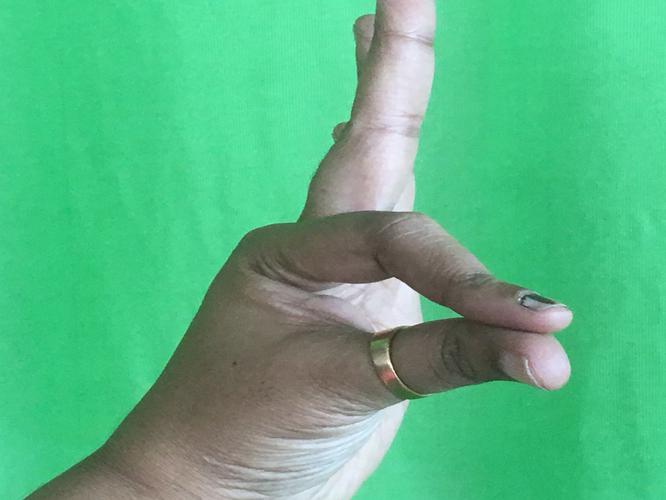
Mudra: Hamsasyam
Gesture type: single_hand